Kum Nye

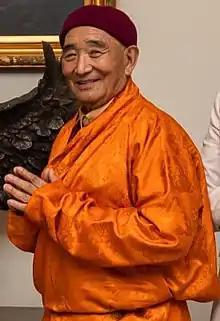
Tarthang Tulku Rinpoche, who introduced Kum Nye to the West, at a Vesak celebration arranged by the White House Office in May 2021

Kum Nye and sKu-mNyé are a wide variety of Tibetan religious and medical body practices.